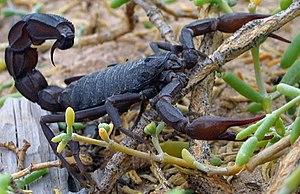
Androctonus est un genre de scorpions de la famille des Buthidae.
La queue, appelée aussi appendice caudal, est un appendice que possèdent la plupart des vertébrés. Elle s'involue et persiste sous la forme d'un reliquat chez les hominoïdes, des amphibiens anoures et gymnophiones et quelques poissons. Elle s'attache au niveau des hanches des animaux, et est située après l'anus.
Androctonus crassicauda est une espèce de scorpions de la famille des Buthidae.
Les Scorpions sont un ordre d'arthropodes, de la classe des arachnides. Ils se distinguent des autres arachnides par leurs pédipalpes développés en pinces et par l'aiguillon venimeux qu'ils portent au bout de leur abdomen. On en connaît environ 1 750 espèces.